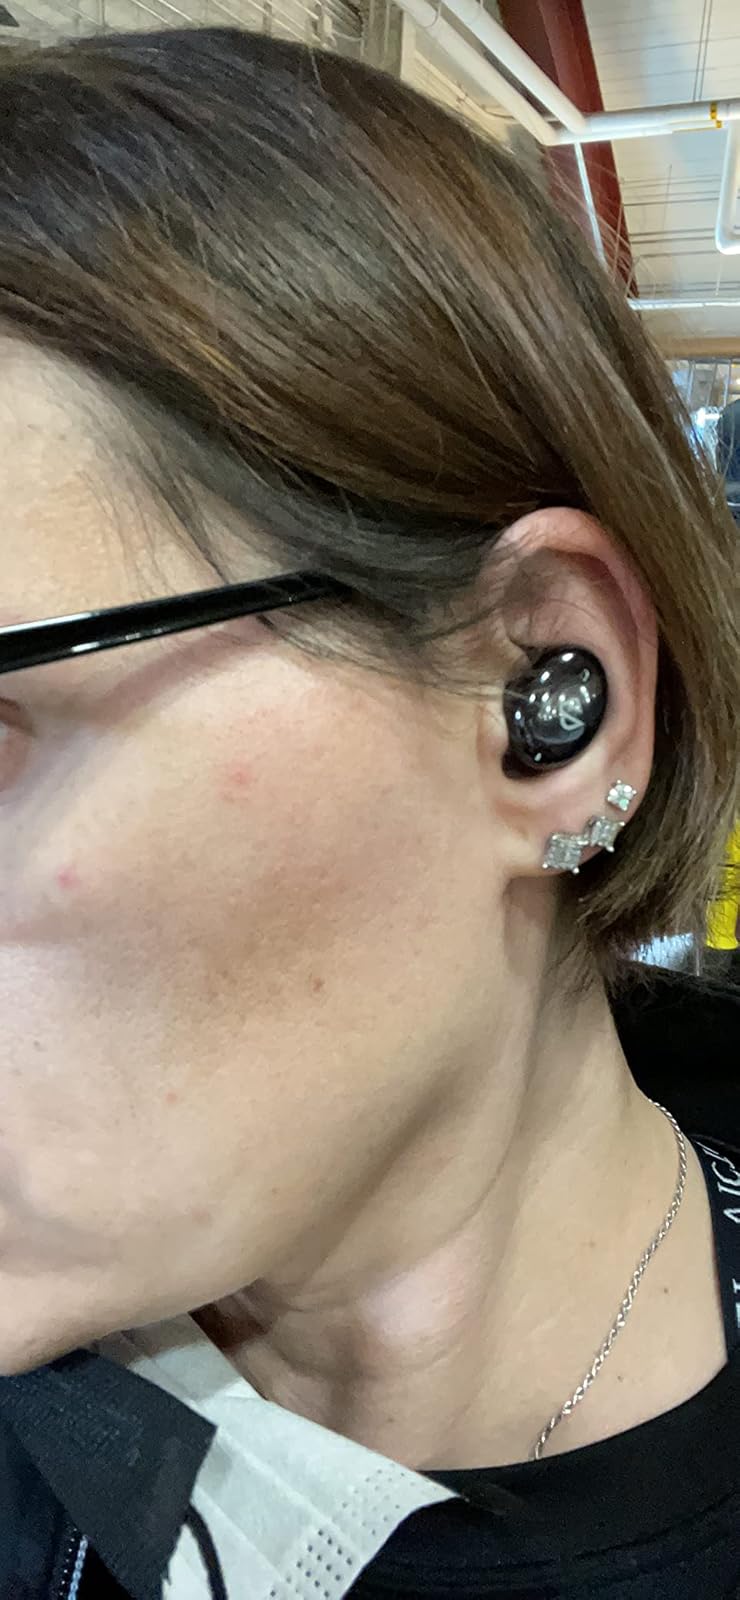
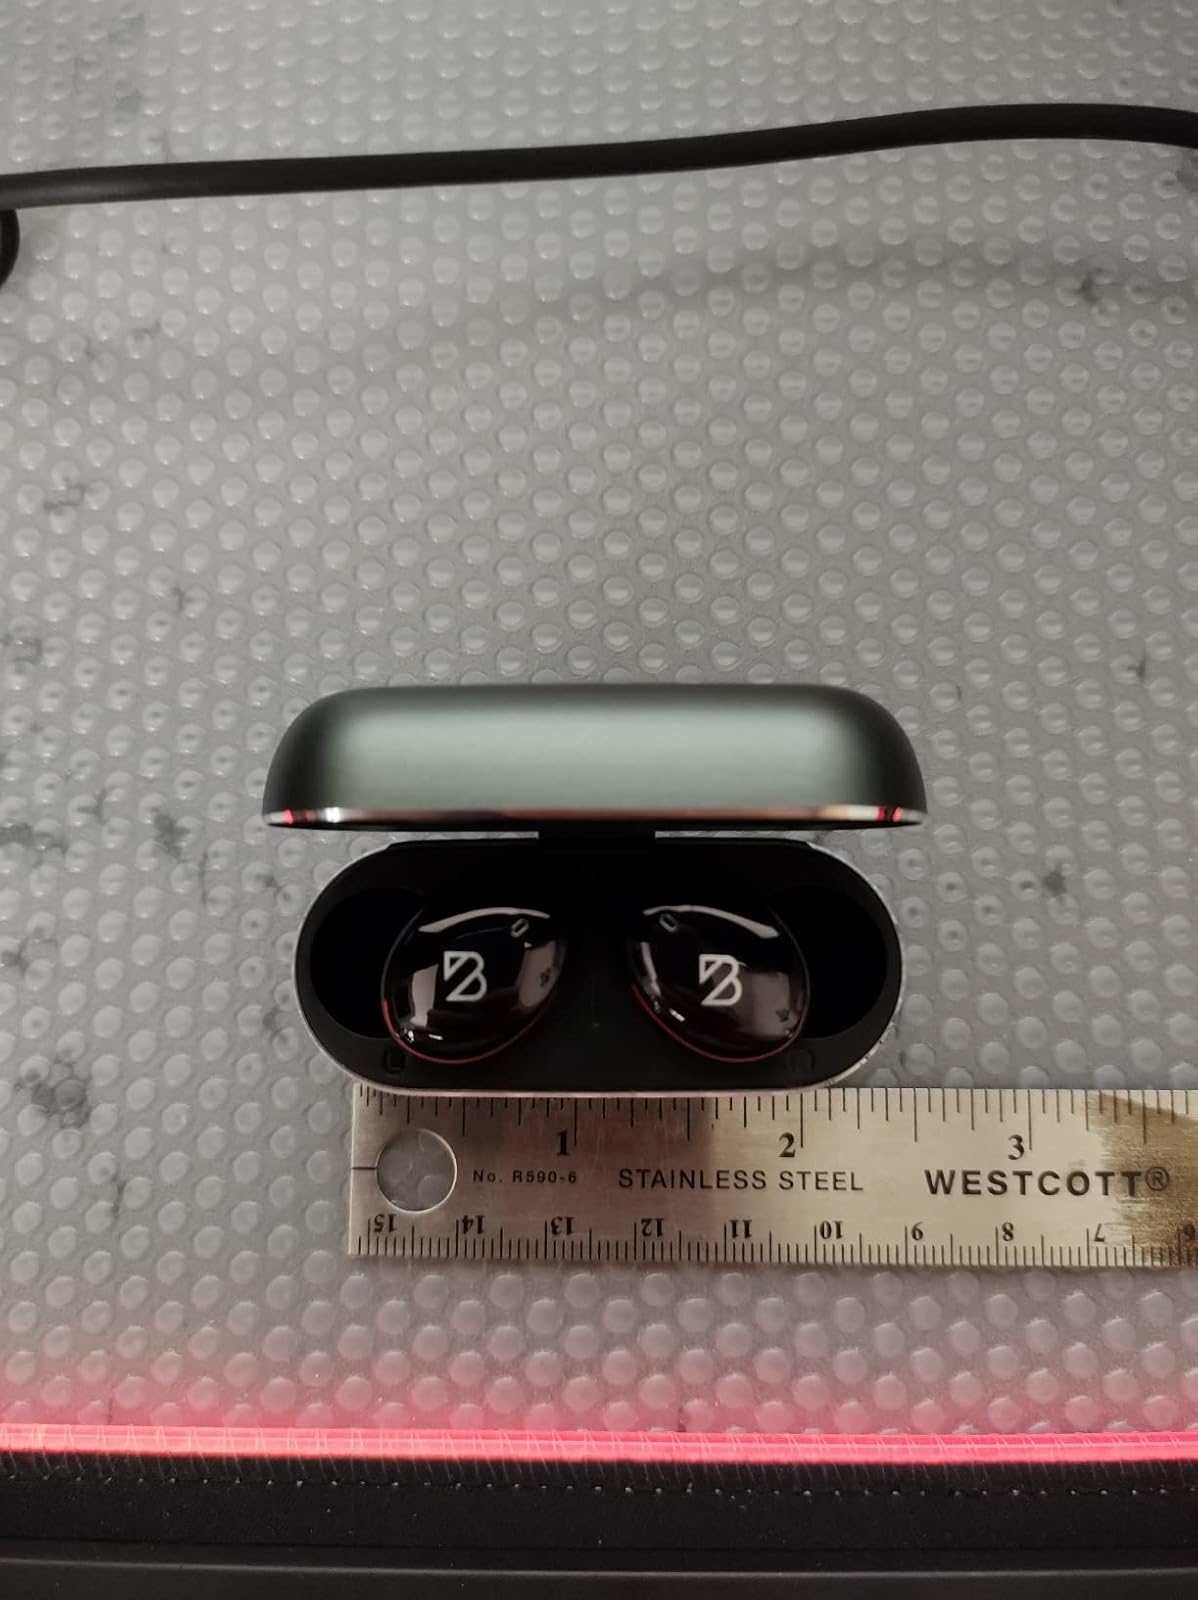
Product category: earbuds
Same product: yes